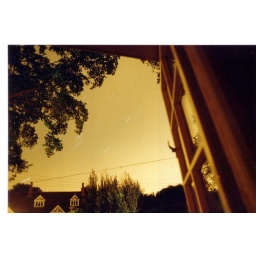
A long exposure (on the order of a hour, I think) from the window of my old bedroom in Peppard.